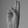
ASL letter: U